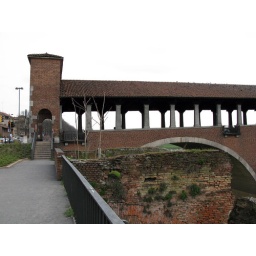
Covered bridge over the Ticino river